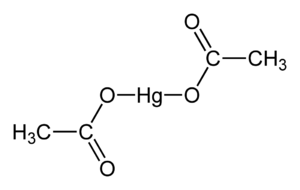
L'acétate de mercure(II), ou diacétate de mercure, est un composé chimique de formule (H₃C–COO)₂Hg. Il se présente sous la forme d'un solide blanc cristallisé à l'odeur légèrement acétique très soluble dans l'eau et très toxique. Il est utilisé comme réactif pour produire des organomercuriels à partir de composés organiques insaturés. Il peut être obtenu en faisant réagir directement de l'acide acétique H₃C–COOH sur du mercure Hg : 2 H₃C–COOH + Hg → (H₃C–COO)₂Hg + H₂.